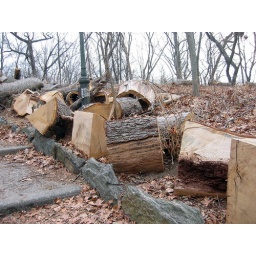
massive dead tree in inwood hill park. this fallen behemoth blocked the footpath all last summer.